Yoruba culture

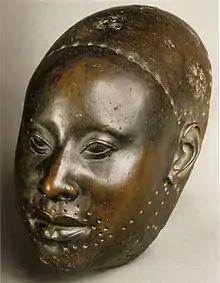
Yoruba copper mask for King Obalufon, Ife, Nigeria c. 1300 CE

The Yoruba are said to be prolific sculptors, famous for their terra cotta works throughout the 12th, 13th and 14th centuries; artists have also made artwork out of bronze.